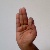
The image shows a hand gesture representing the letter 'F' in Indian Sign Language.